Eduardo Kobra

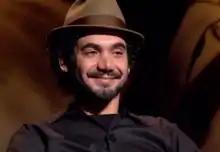

Carlos Eduardo Fernandes Léo (born August 27, 1975, in São Paulo, Brazil), known as Eduardo Kobra, nicknamed Kobra, is a street artist who officially began his career in 1987 at 11 years old, in his hometown of São Paulo. Since then he has painted over 3,000 murals on five different continents. Some of these murals are commissioned while others are his original, raw ideas. Kobra now works with a team of artists who paint between two and four murals each month. To this day Kobra continues to live and work in his hometown of São Paulo.